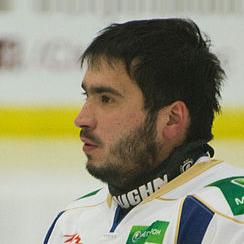
Age: 24